East Harlem

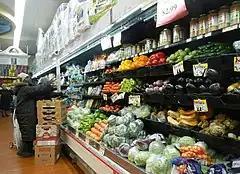
Associated Supermarkets on East 101st Street

A lack of access to healthy food causes serious hardships to citizens of East Harlem, a neighborhood which is considered to be a food desert. According to an April 2008 report prepared by the New York City Department of City Planning, East Harlem is an area of the city with the highest levels of diet-related diseases due to limited opportunities for citizens to purchase fresh foods.